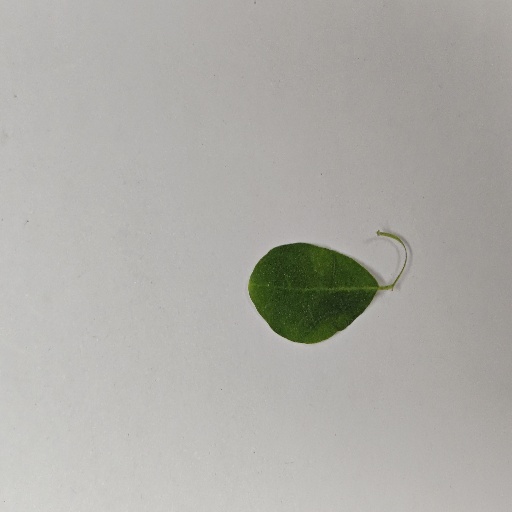
Species: Sojina
Leaf condition: Healthy Leaf